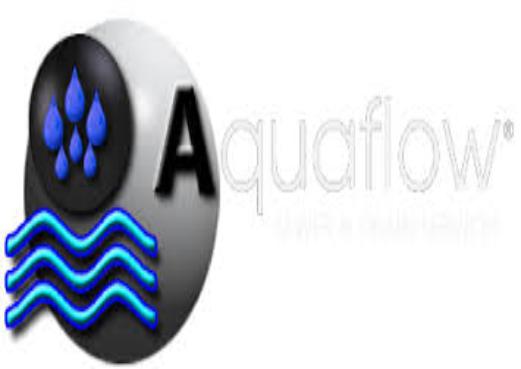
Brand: Aqua Flow
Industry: Necessities